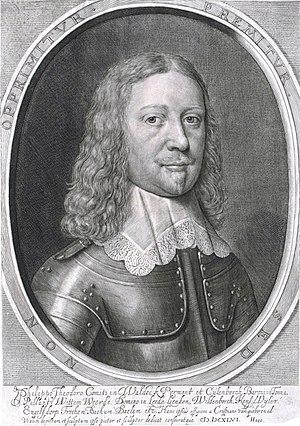
Philippe-Thierry de Waldeck, a été comte de Waldeck-Eisenberg de 1640 jusqu'à sa mort.